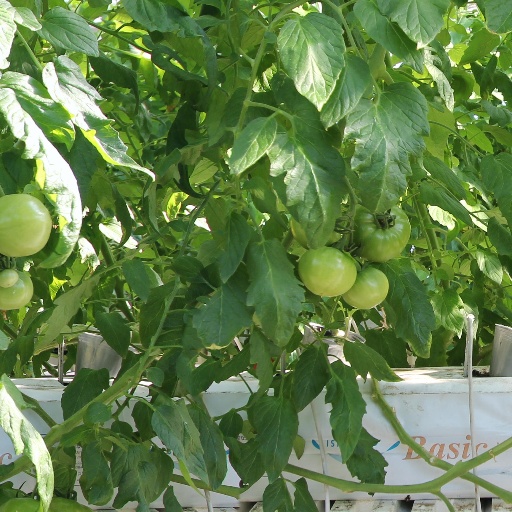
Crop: tomato